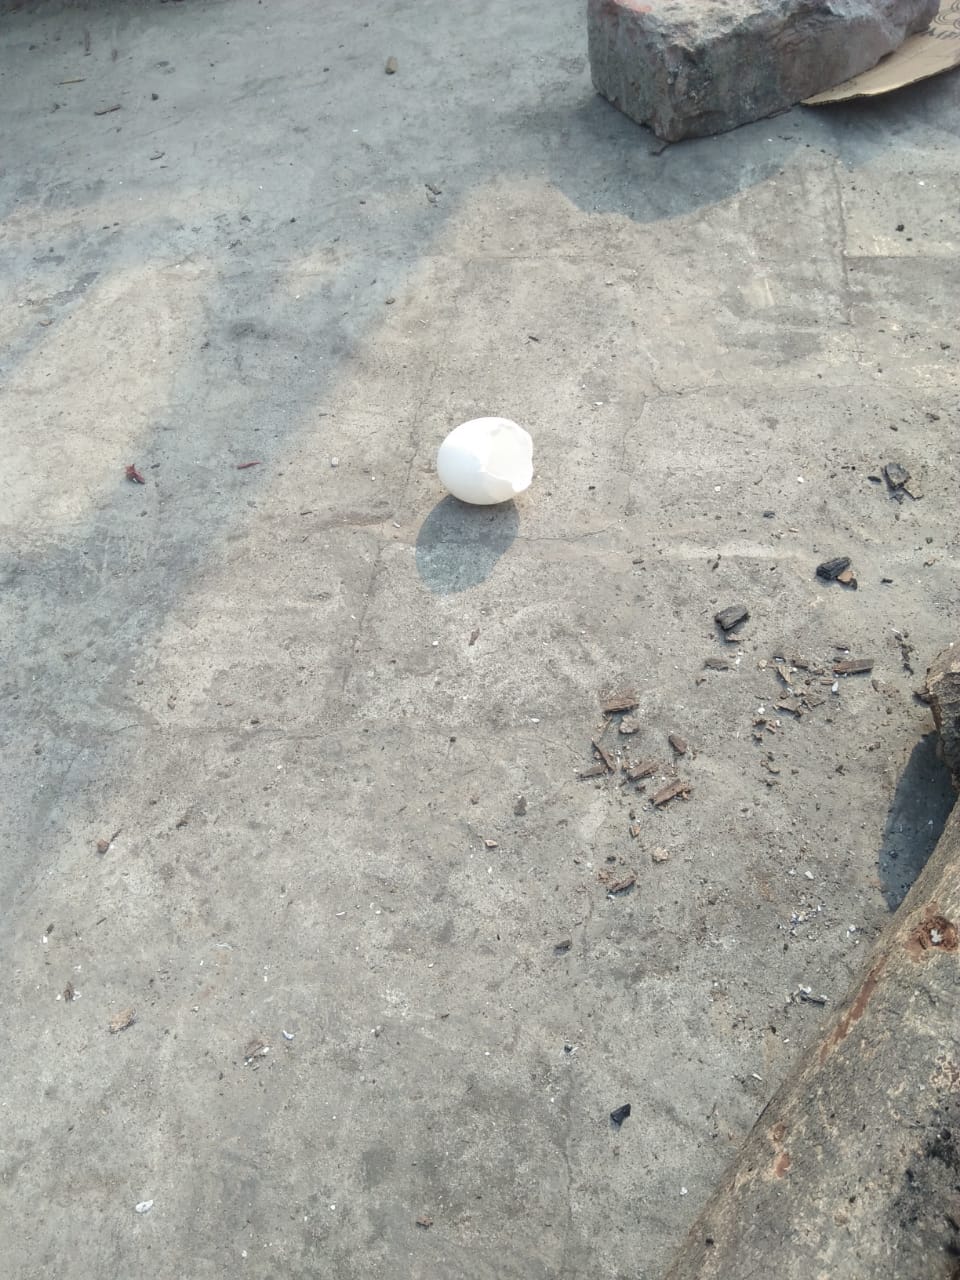
Label: eggshells